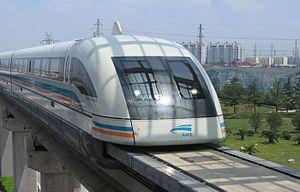
L'aéroport international de Shanghai-Pudong est l'un des deux aéroports internationaux de la municipalité de Shanghai et un important centre d'aviation de la Chine.